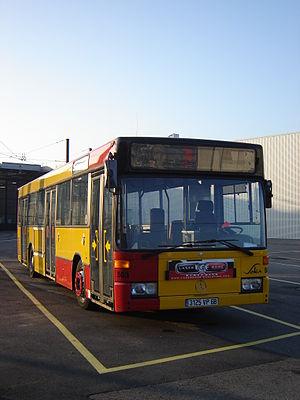
O 405 N SOLEA 한국어: O 405 N SOLEA
Mulhouse est une ville française, métropole du département du Haut-Rhin, située en région Grand Est. Héritière de la République de Mulhouse, elle fait partie de la région culturelle et historique d'Alsace.